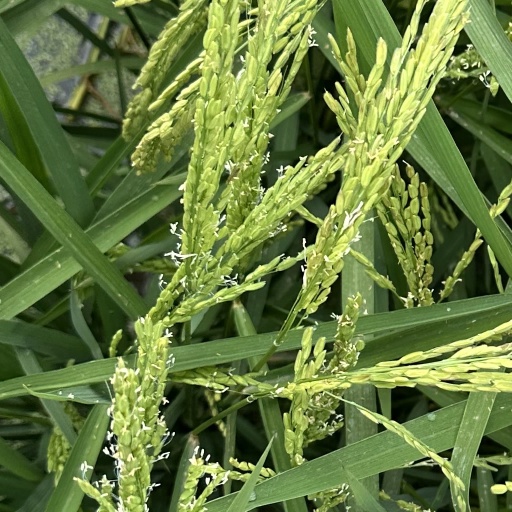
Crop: rice